Arthur Borton (British Army general)

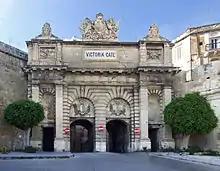
Victoria Gate in Valletta: the foundation stone was laid by Sir Arthur Borton

Borton was born on 20 January 1814 in Blofield, Norfolk where his father John Drew Borton was the rector. His mother was Louisa Carthew one of the daughters of Rev Thomas Carthew of Woodbridge Abbey in Suffolk. He was educated at Eton College and the Military College, Sandhurst.